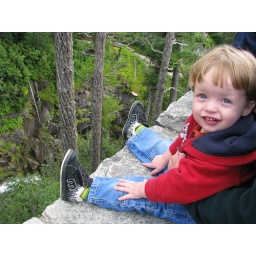
Held securely in a bear hug, Gavin relaxes on a wall overlooking an evergreen forest.